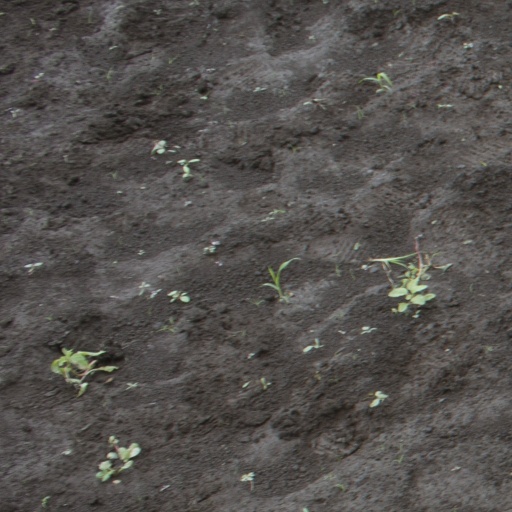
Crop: soybean